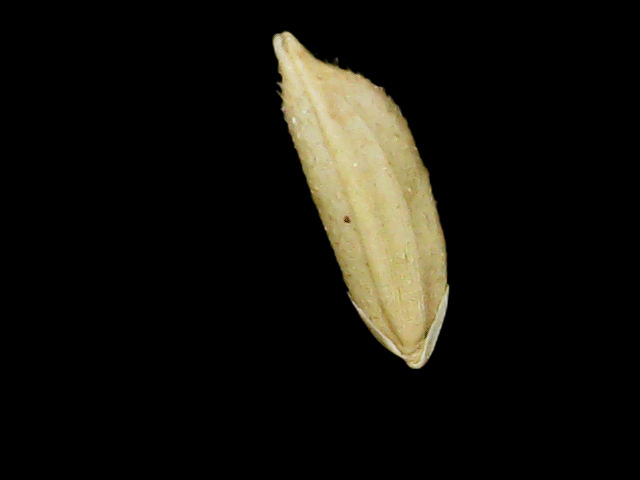
Rice variety: Binadhan12